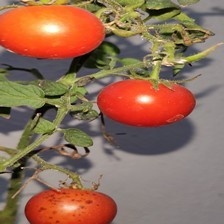
Label: tomato